Duracell

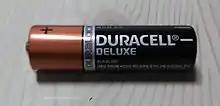
A Duracell AA battery

Duracell manufactures alkaline batteries in many common sizes, such as AAA, AA, C, D, and 9V. Lesser-used sizes such as AAAA (primarily for pagers, penlights, and blood glucose meters) and J size batteries (for hospital devices and photographic strobe flash units) are also manufactured and a range of "button cells" using zinc-air, silver-oxide, and lithium chemistries, used in calculators, watches, hearing aids, and other small (mostly medical-related) devices. Duracell entered into a brand licensing agreement with flash memory manufacturer Dane-Elec in 2008 for a line of products including memory cards, hard drives and USB flash drives with the Duracell brand mark and in the brand's trademark "copper top" coloring.